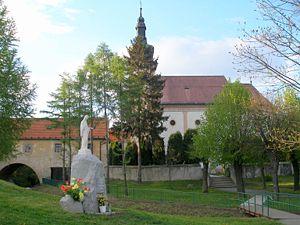
Fintice est un village de Slovaquie situé dans la région de Prešov.